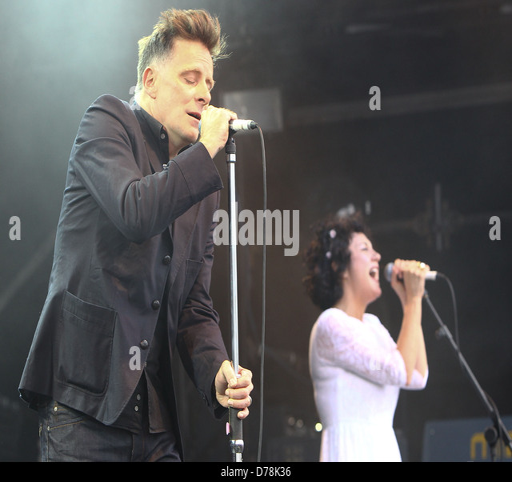
artist performs at festival day